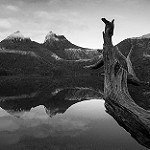
Label: B & W